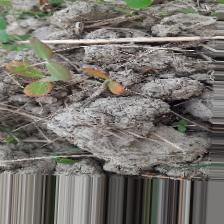
Label: Lentil Rust